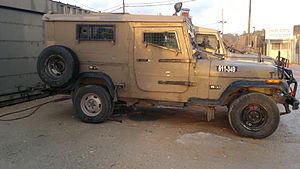
Le AIL Storm est un véhicule tout-terrain israélien, la « bête de somme » des forces de sécurité israéliennes. Ce véhicule, basé sur la série des Jeep Wrangler, est produit depuis 1990 par la firme Automotive Industries à Nazareth Illit sous licence de Chrysler.